River Run Centre

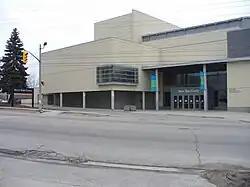

The River Run Centre is a performing arts centre in Guelph, Ontario, Canada.